Jean-Pierre Charbonneau

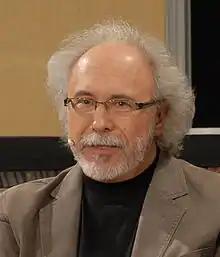
Jean-Pierre Charbonneau in 2010

Jean-Pierre Charbonneau (born January 3, 1950, in Saint-Eustache, Quebec) is a journalist and a former Quebec politician. He was the Quebec MNA member under the Parti Québécois for the provincial ridings of Borduas and Verchères in the Montérégie region.